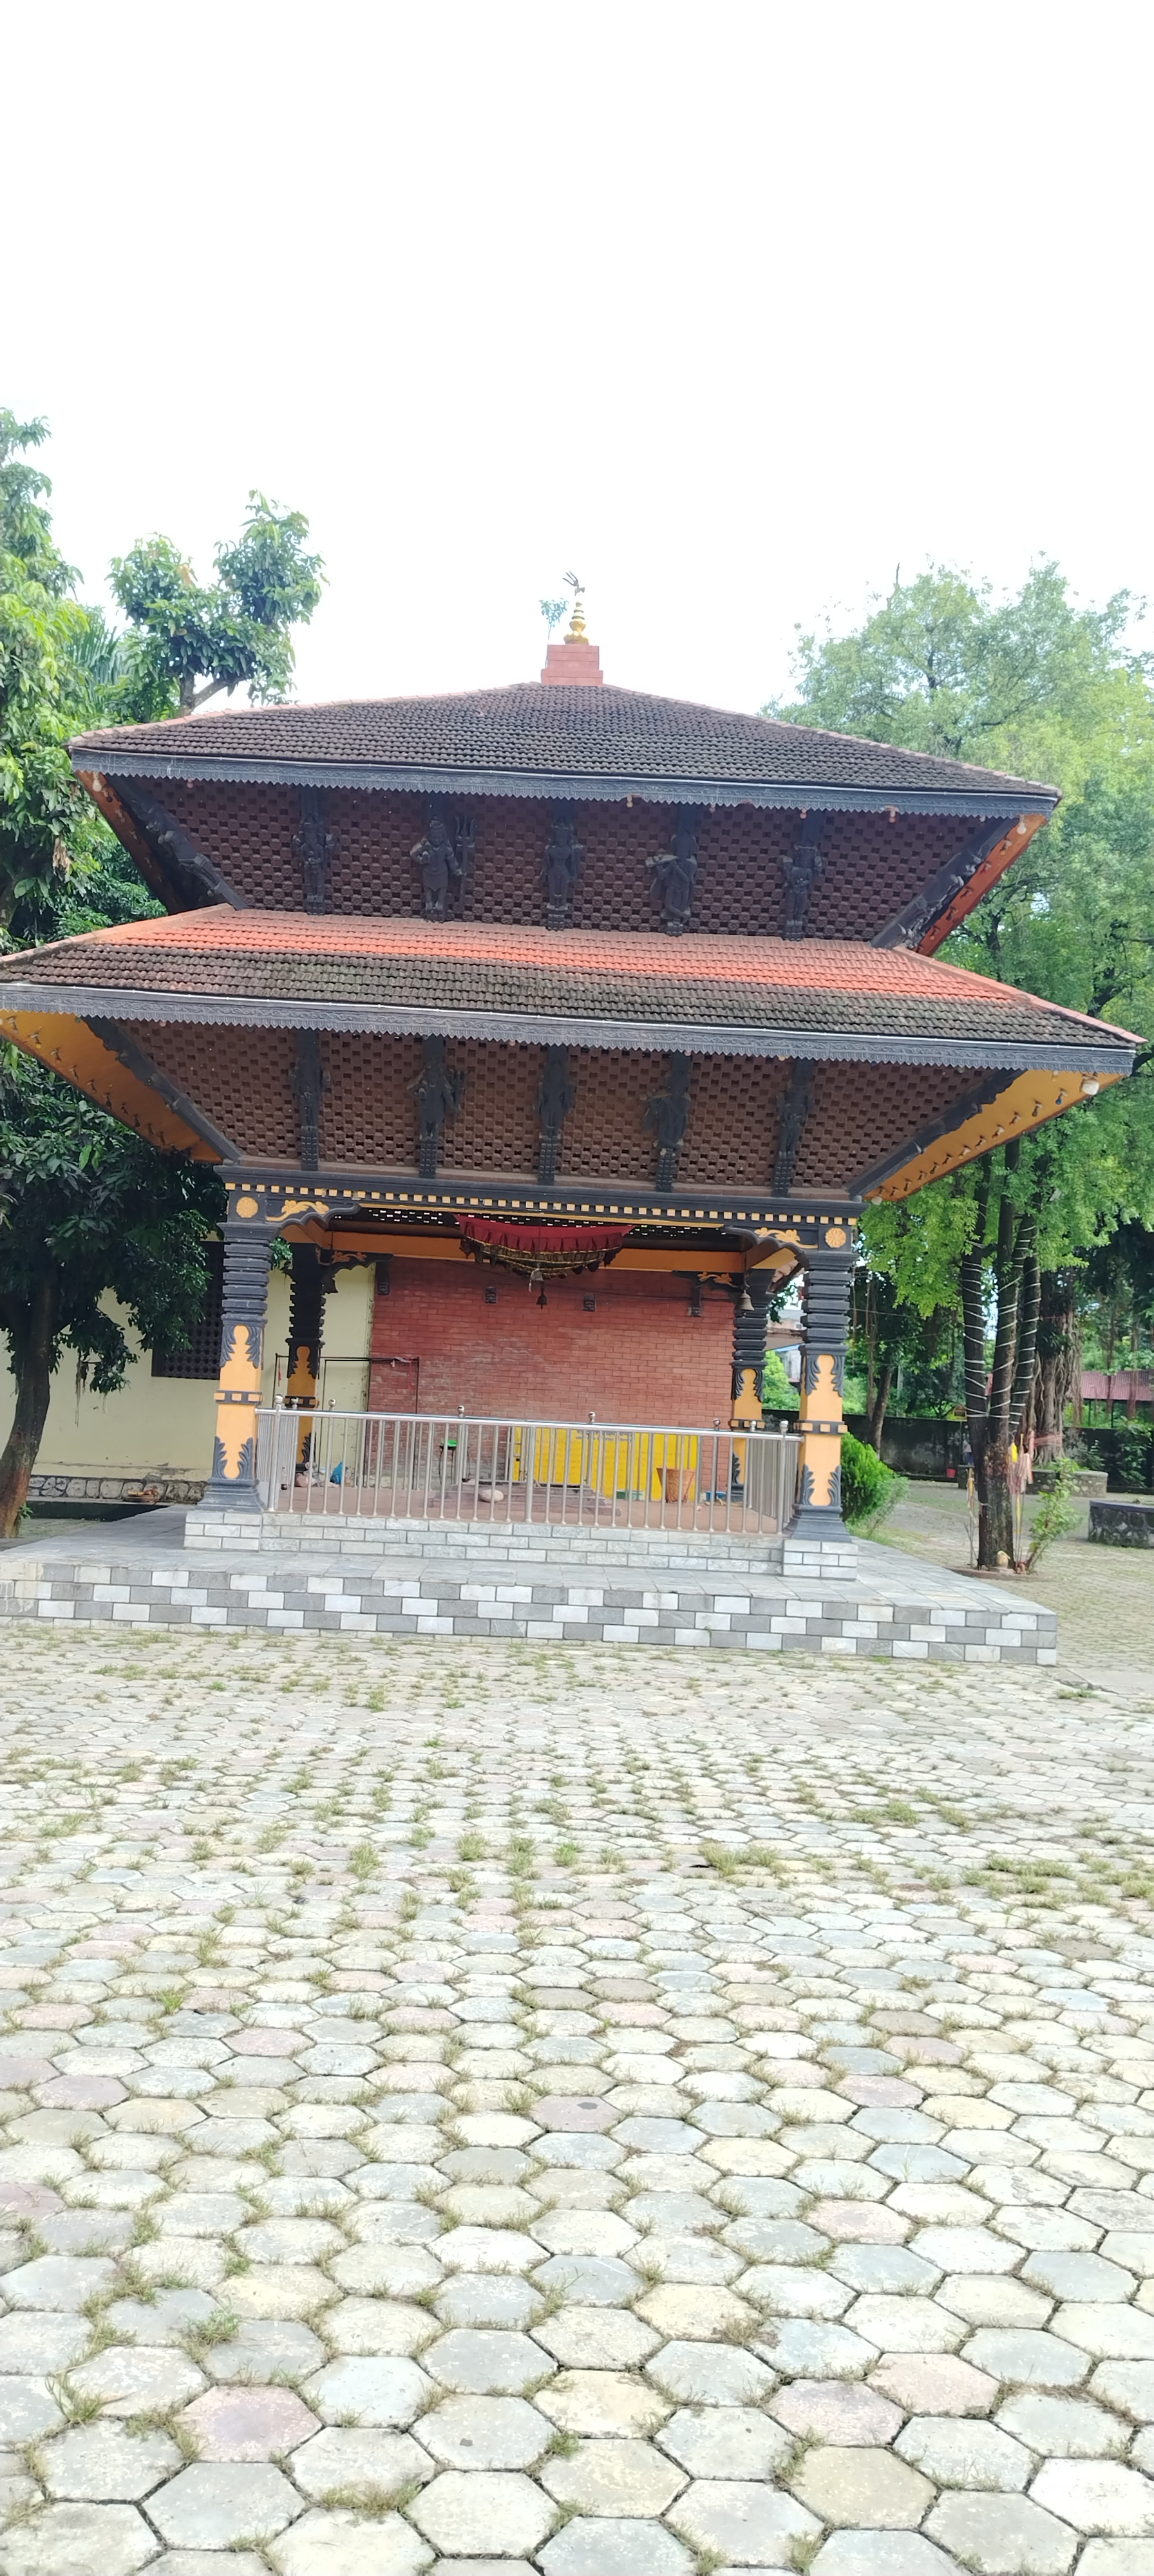
Heritage site: MahaKaleshwor_Shiva_Temple